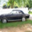
Label: automobile